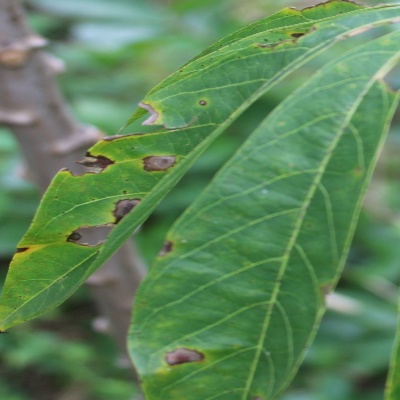
Crop: Cassava
Condition: brown spot